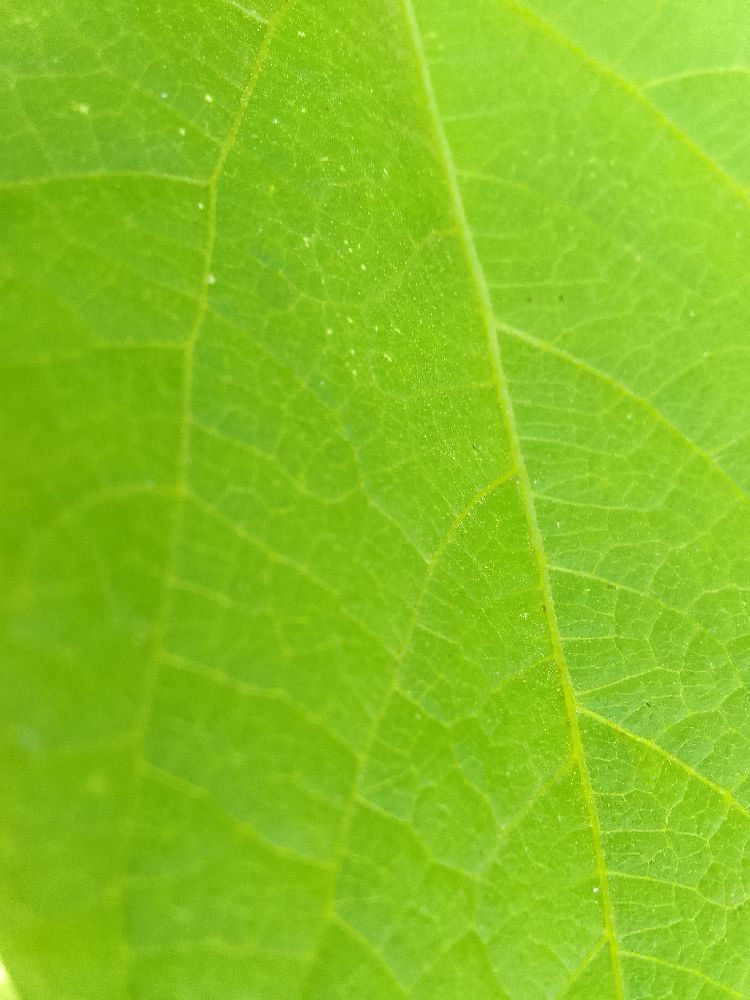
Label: healthy